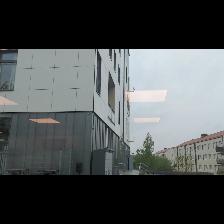
Label: NonHuman